Hamza Rafia

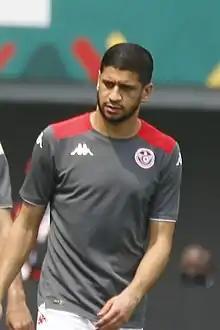
Rafia in 2022

Hamza Rafia (born 2 April 1999) is a Tunisian professional footballer who plays as an attacking midfielder for Italian club Lecce and the Tunisia national team.